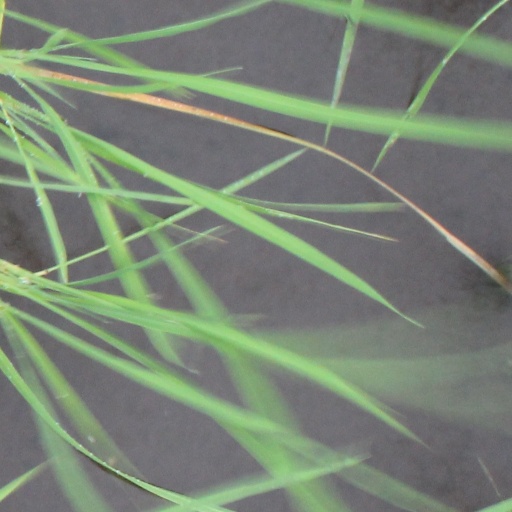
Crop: rice